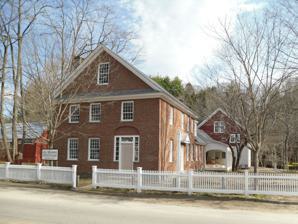
Building: Milldean and Alexander-Davis House
Country: United States of America
Year built: 1826
Historic house in Vermont, United States United States historic place Milldean and Alexander-Davis House U.S. National Register of Historic Places U.S. Historic district Contributing property Milldean Show map of Vermont Show map of the United States Location Main St. near town center, Grafton, Vermont Coordinates 43°10′19″N 72°36′28″W / 43.17194°N 72.60778°W / 43.17194; -72.60778 Area 2.7 acres (1.1 ha) Built 1826 ( 1826 ) Architectural style Greek Revival, Federal Part of Grafton Village Historic District ( ID10000171 ) NRHP reference No. 90000815 Significant dates Added to NRHP May 24, 1990 Designated CP April 7, 2010 Milldean and the Alexander-Davis House , also known as Eaglebrook and the Eagle Hotel , are a pair of historic houses on Main Street in the village center of Grafton, Vermont .  Built c. 1826 and c. 1831, the two houses are statewide rare examples of a transitional Federal-Greek Revival style executed in brick.  They are also historically significant for their association with Grafton's textile trade, which was economically important in the mid-19th century.  The houses were listed on the National Register of Historic Places in 1990. Description and history The Milldean and Alexander-Davis Houses stand in the center of Grafton Village , opposite the Grafton Grocery Market.  The two houses each stand with a gable facing the street, and additions extending northward, toward the Saxtons River .  They were built for Peter Dean and Lucius Alexander, co-owners of a textile mill that stood on the river bank north of Milldean (the left house of the pair).  Both originally presented an early example of the Greek Revival side-hall plan, executed with predominantly Federal details. Alexander-Davis House The Alexander-Davis House was the first of the two houses to be built (c. 1826), and is also the most-altered of the pair.  It is now five bays wide, with a two-story front porch, both alterations the result of its conversion in 1840 into a hotel.  The original part of the house is the left three bays, whose brick is laid in six-course American bond, while the right two bays are laid in seven-course American bond.  The entrance is in what is now the center bay, set in a slightly recessed semi-oval arch, with flanking sidelight windows and a transom below the blind arch. A distinguishing feature of the interior of this house is artwork on its walls that is attributable to the itinerant artist Moses Eaton, Jr. Milldean Milldean was built c. 1831, and was originally nearly identical in appearance to the Alexander-Davis House.  It has a three-bay facade, with the entrance in the rightmost bay (as that of the other house would originally have been set), with identical styling.  The interior has retained most of its original finish, having undergone some alteration and renovation in the 1980s.  Wood-frame ells extend to the rear, connecting the house to a modern carriage barn. See also National Register of Historic Places listings in Windham County, Vermont References